Frederick Wedge

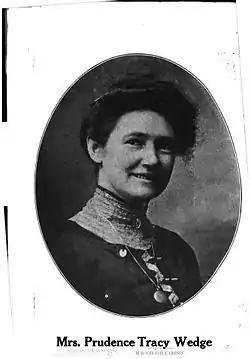
Prudence Olive Tracy Wedge (1912)

After a protracted friendship, a broken engagement and cancelled wedding plans, Wedge married Prudence Olive Tracy (born March 1872 in Ohio; died May 1928 in Freeport, Illinois), the postmistress of Florence, Nebraska, a northern suburb of Omaha, since 1895, a graduate of the University of Nebraska, choir singer and concert musician, and the third of the five children of Sarah E. Smalley (born October 1846 in Ohio; died September 2, 1889, in Ohio) and Jonathan Franklin Tracy (born about 1845 in Otway, Ohio), a Wisconsin physician. on December 18, 1910, in Florence, Nebraska. Prudence had previously been engaged, but broke off her engagement to the other man who had decided to migrate to Canada. Wedge and Prudence were soon engaged, and had announced their wedding date, but Prudence cancelled the wedding after a family friend brought to her mother's attention rumors that Wedge had not really reformed but was rather living an immoral life. In 1909 Wedge resigned from the pastorate and relocated to San Francisco to work as a missionary on the Barbary Coast. After their marriage, the Wedges moved to San Francisco.